History of botany

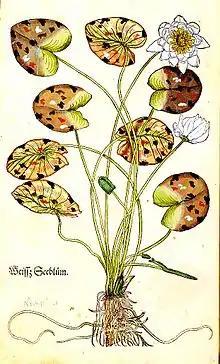
European white waterlily "Nymphaea alba", from "Herbarium Vivae Eicones"

The 400-year period from the 9th to 13th centuries AD was the Islamic Renaissance, a time when Islamic culture and science thrived. Greco-Roman texts were preserved, copied and extended although new texts always emphasised the medicinal aspects of plants. Kurdish biologist Ābu Ḥanīfah Āḥmad ibn Dawūd Dīnawarī (828–896 AD) is known as the founder of Arabic botany; his "Kitâb al-nabât" ('Book of Plants') describes 637 species, discussing plant development from germination to senescence and including details of flowers and fruits. The Mutazilite philosopher and physician Ibn Sina (Avicenna) (c. 980–1037 AD) was another influential figure, his "The Canon of Medicine" being a landmark in the history of medicine treasured until the Enlightenment.